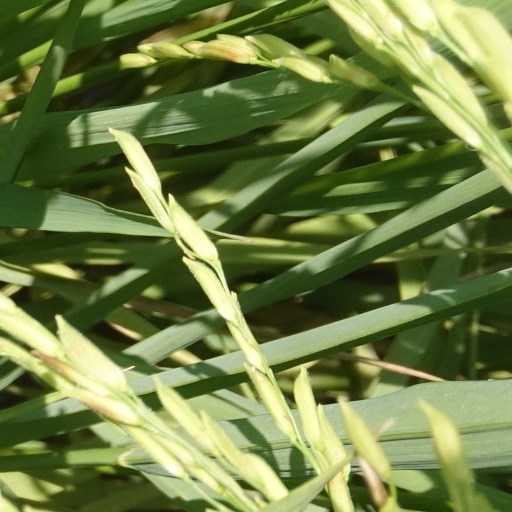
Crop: rice